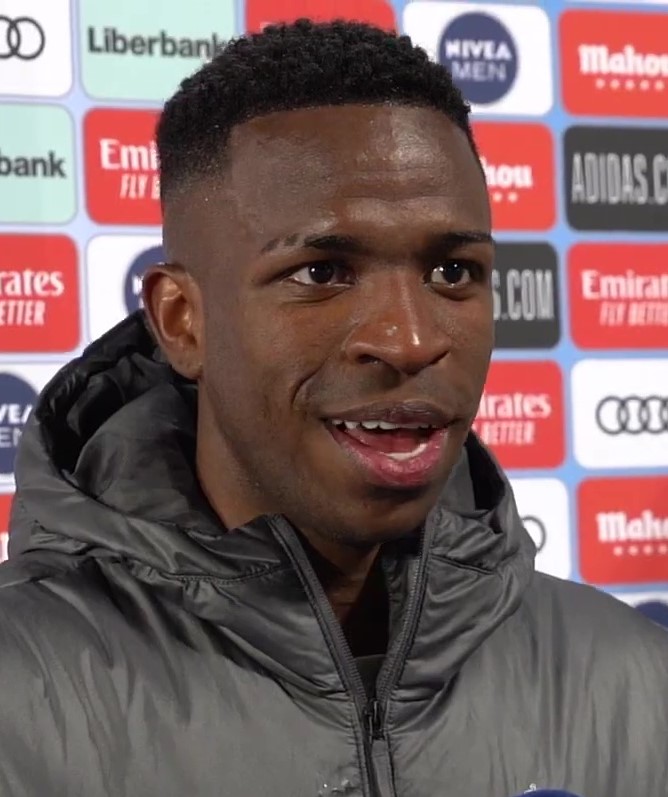
วีนีซียุส ฌูนีโยร์

| name = วีนีซียุส ฌูนีโยร์
| image = Vinicius Jr 2021.jpg
| caption = วีนีซียุส ฌูนีโยร์ใน ค.ศ. 2021
| fullname = วีนีซียุส โฌแซ ไปเชา จี โอลีเวย์รา ฌูนีโยร์
| birth_place = São Gonçalo, Rio de Janeiro|เซากงซาลู บราซิล
| height = 1.76 เมตร
| position = กองหน้า|ปีก
| currentclub = สโมสรฟุตบอลเรอัลมาดริด|เรอัลมาดริด
| clubnumber = 7
| youthyears1 = 2005–2017
| youthclubs1 = Clube de Regatas do Flamengo|ฟลาเม็งกู
| years1 = 2017–2018
| clubs1 = Clube de Regatas do Flamengo|ฟลาเม็งกู
| caps1 = 50
| goals1 = 7
| years2 = 2018
| clubs2 = สโมสรฟุตบอลเรอัลมาดริดกัสติยา|เรอัลมาดริด เบ
| caps2 = 5
| goals2 = 4
| years3 = 2018–
| clubs3 = สโมสรฟุตบอลเรอัลมาดริด|เรอัลมาดริด
| caps3 = 176
| goals3 = 49
| nationalyears1 = 2015–2016
| nationalteam1 = ฟุตบอลทีมชาติบราซิลรุ่นอายุไม่เกิน 15 ปี|บราซิล อายุไม่เกิน 15 ปี
| nationalcaps1 = 10
| nationalgoals1 = 7
| nationalyears2 = 2016–2017
| nationalteam2 = ฟุตบอลทีมชาติบราซิลรุ่นอายุไม่เกิน 17 ปี|บราซิล อายุไม่เกิน 17 ปี
| nationalcaps2 = 19
| nationalgoals2 = 17
| nationalyears3 = 2018–2019
| nationalteam3 = ฟุตบอลทีมชาติบราซิลรุ่นอายุไม่เกิน 20 ปี|บราซิล อายุไม่เกิน 20 ปี
| nationalcaps3 = 4
| nationalgoals3 = 0
| nationalyears4 = 2019–
| nationalteam4 = ฟุตบอลทีมชาติบราซิล|บราซิล
| nationalcaps4 = 33
| nationalgoals4 = 5
MedalCountry|
วีนีซียุส โฌแซ ไปเชา จี โอลีเวย์รา ฌูนีโยร์ (; เกิด 12 กรกฎาคม ค.ศ. 2000) หรือรู้จักในชื่อ วีนีซียุส ฌูนีโยร์ () เป็นนักฟุตบอลชาวบราซิล ปัจจุบันเล่นในตำแหน่งกองหน้าให้แก่สโมสรฟุตบอลเรอัลมาดริด|เรอัลมาดริดและฟุตบอลทีมชาติบราซิล|ทีมชาติบราซิล
== อ้างอิง ==
== แหล่งข้อมูลอื่น ==
* Profile at the Real Madrid CF website
*
*
*
Navboxes
| title = ทีมชาติบราซิล
| bg = #FEDF00
| fg = #009B3A
| bordercolor = #002776
หมวดหมู่:นักฟุตบอลชาวบราซิล
หมวดหมู่:ผู้เล่นในลาลิกา
หมวดหมู่:ผู้เล่นสโมสรฟุตบอลเรอัลมาดริด
หมวดหมู่:กองหน้าฟุตบอล
หมวดหมู่:ผู้เล่นในกังเปโอนาตูบราซีเลย์รูแซรียีอา
หมวดหมู่:ผู้เล่นในโกปาอาเมริกา 2021
หมวดหมู่:ผู้เล่นในฟุตบอลโลก 2022
หมวดหมู่:บุคคลจากรัฐรีโอเดจาเนโร